Kilcock railway station

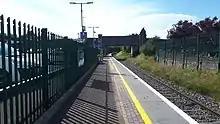
Kilcock railway station in 2020.

The first station opened on 28 June 1847, and was replaced by a new station on 1 July 1848, which closed to regular passenger traffic on 10 November 1947. The current station, under Shaw Bridge, opened in 1998.